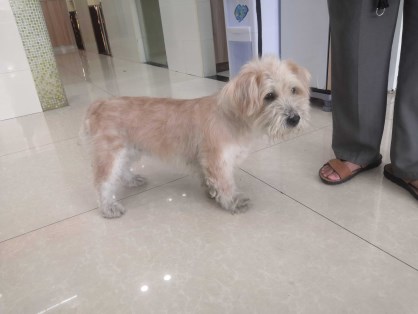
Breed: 361-n000123-Shih_Tzu